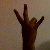
The image shows a hand gesture representing the number 7 in Indian Sign Language.